Denbighshire (historic)

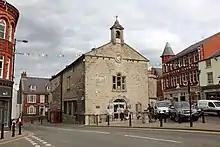
Denbigh Library, built 1572 as County Hall

A new County Hall was built in Denbigh in 1572, commissioned by Robert Dudley, 1st Earl of Leicester, who was lord of the manor of Denbigh. The building functioned as a market hall, town hall and courthouse for when the county's courts sat in the town.